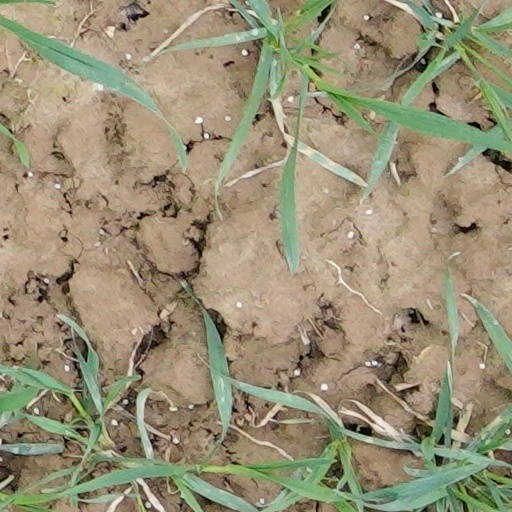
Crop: wheat